Jerry Grote

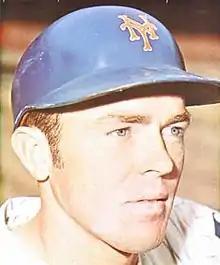
Grote with the New York Mets in 1972

Gerald Wayne Grote (October 6, 1942 – April 7, 2024) was an American professional baseball catcher. He played in Major League Baseball from 1963 through 1981 for the Houston Colt .45s, New York Mets, Los Angeles Dodgers, and Kansas City Royals.